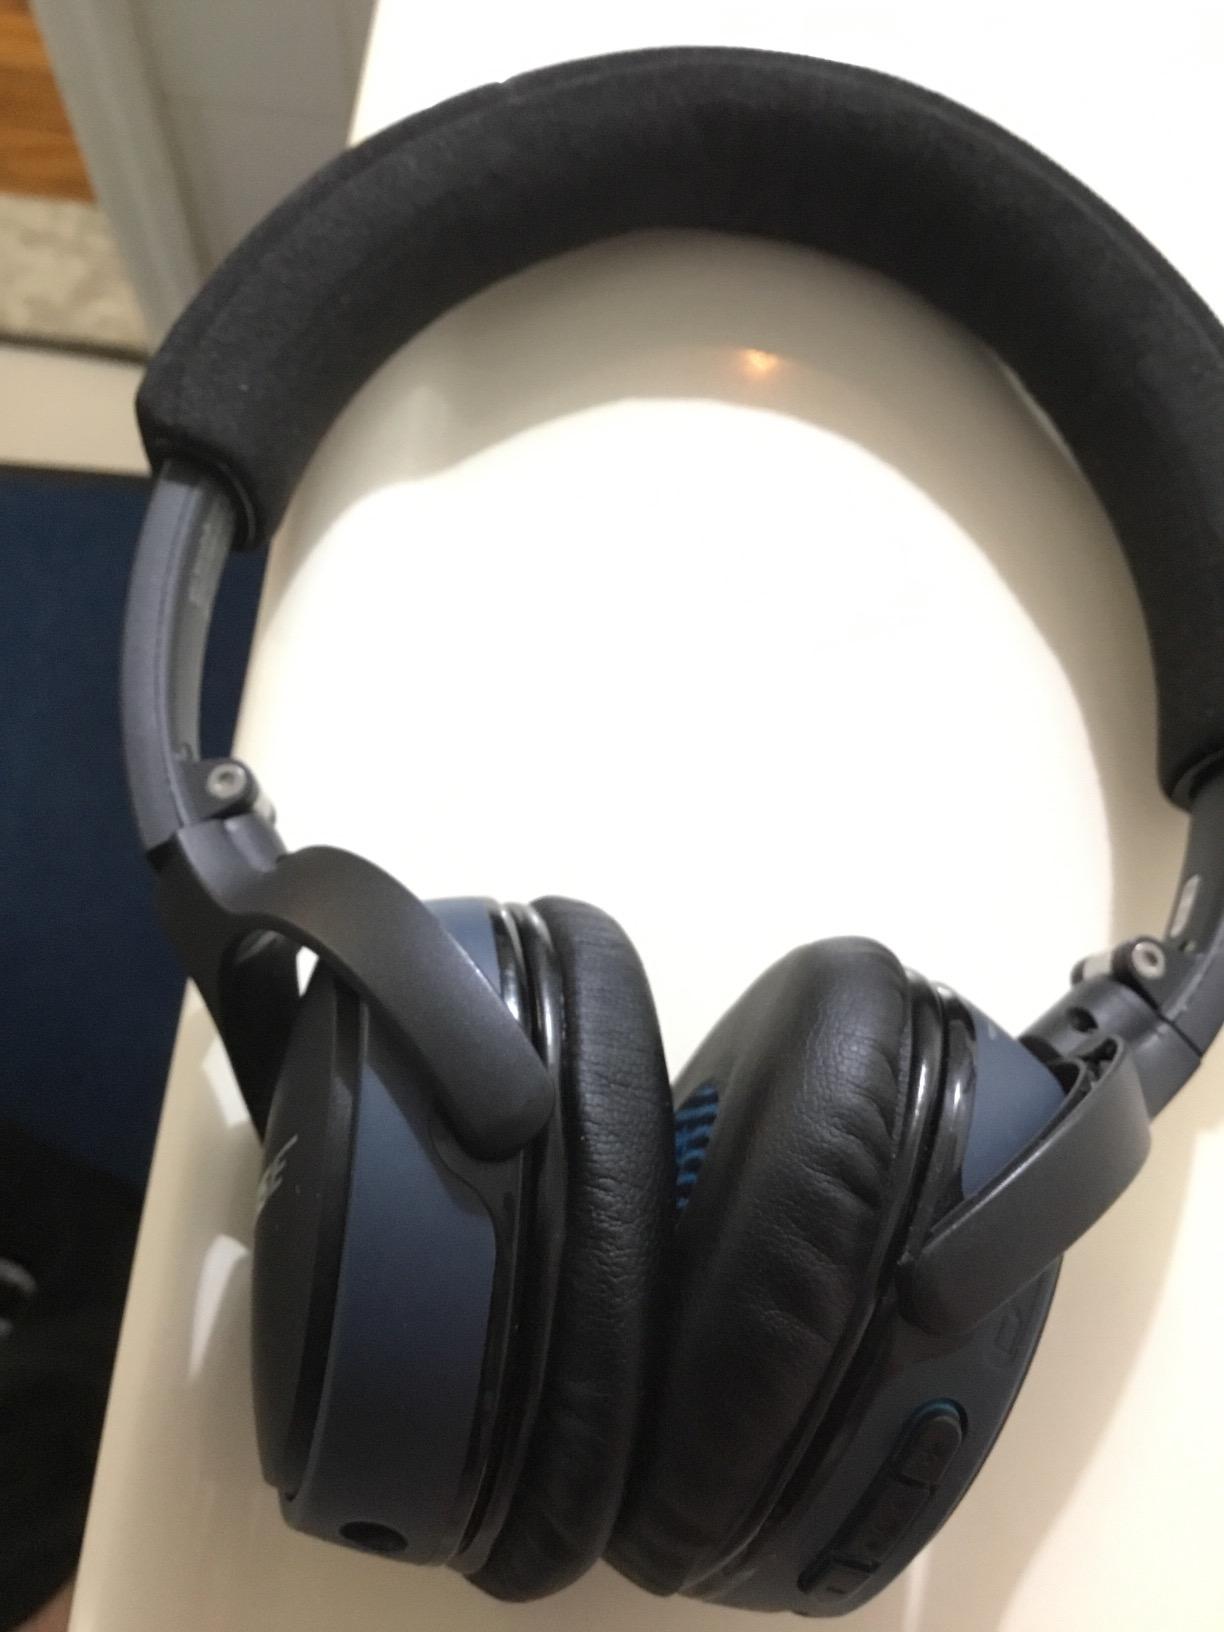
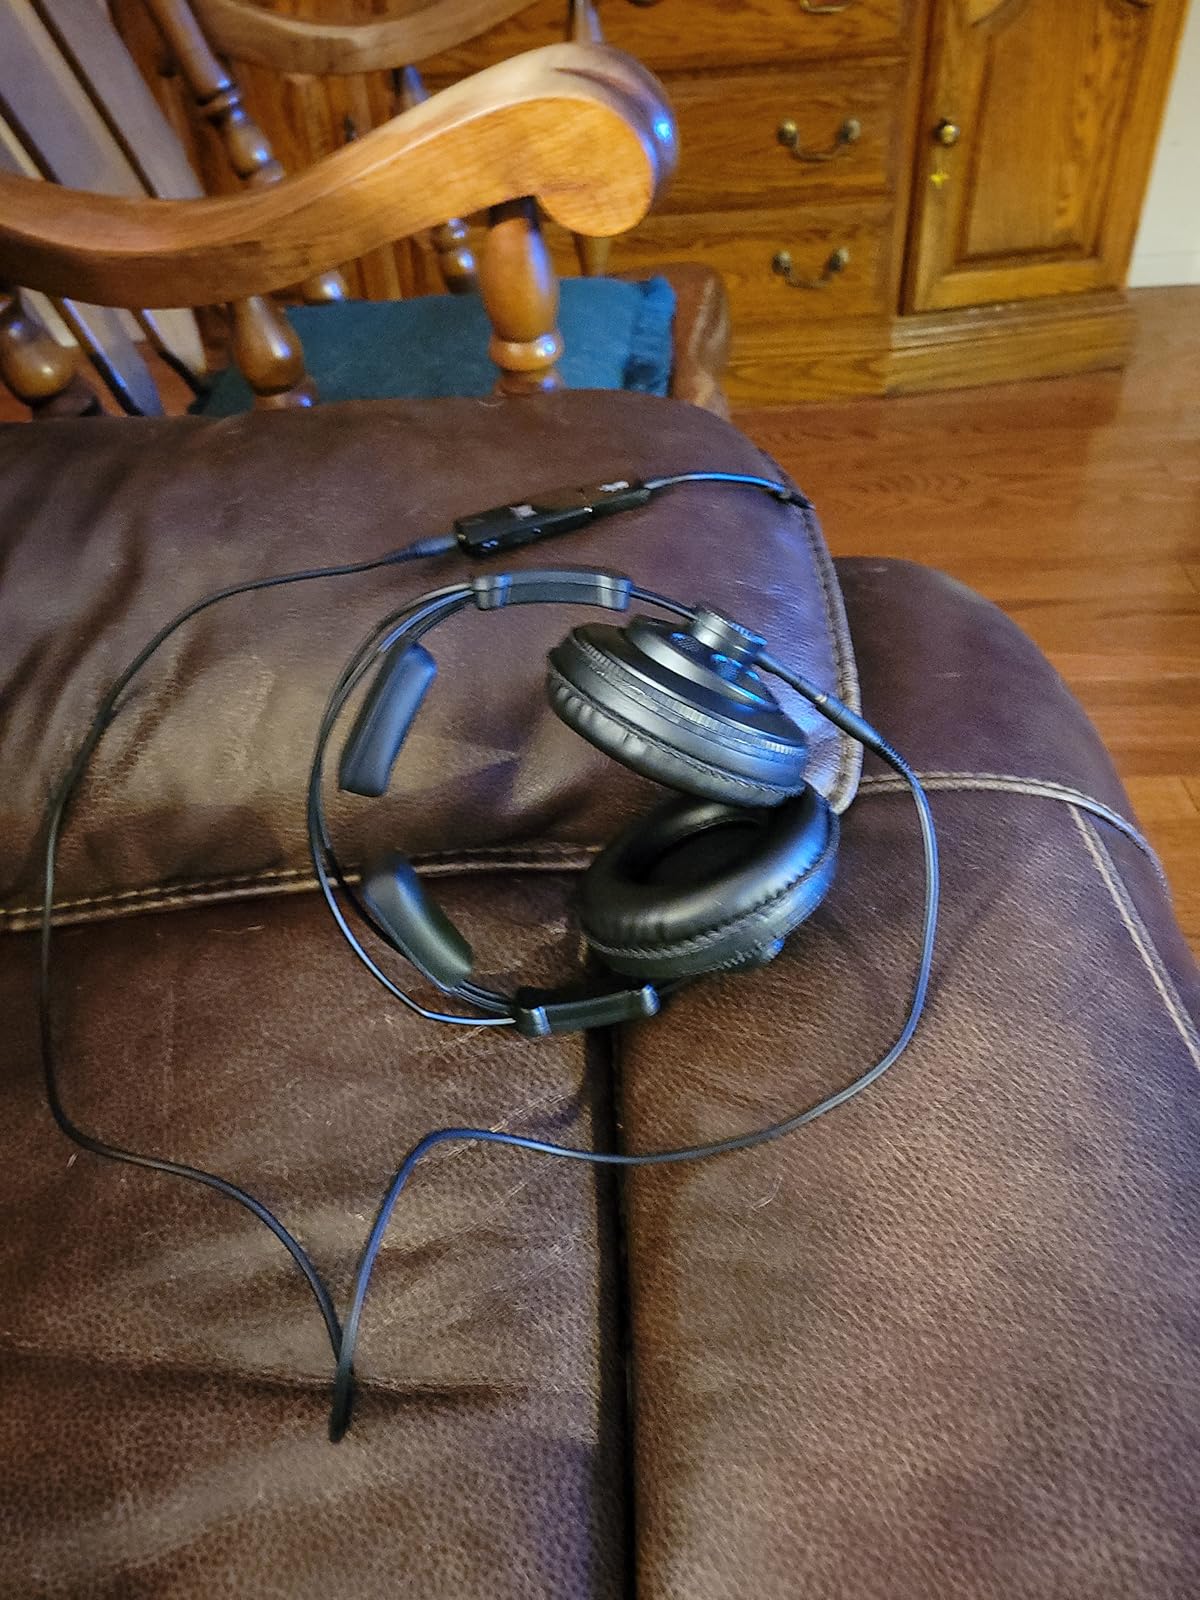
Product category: headphones
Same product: no